Port of Puerto Princesa

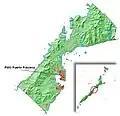
The port is located in the southeastern part of the island province, providing entrance to the province's north and south locations.

The Port is connected to the City Proper with two-lane concreted road from Rizal Avenue and another two-lane concreted road from Malvar Street. Slight traffic is experienced during the arrival and departure of vessels. Yet both approaches have steep slopes giving difficult accessibility to people.